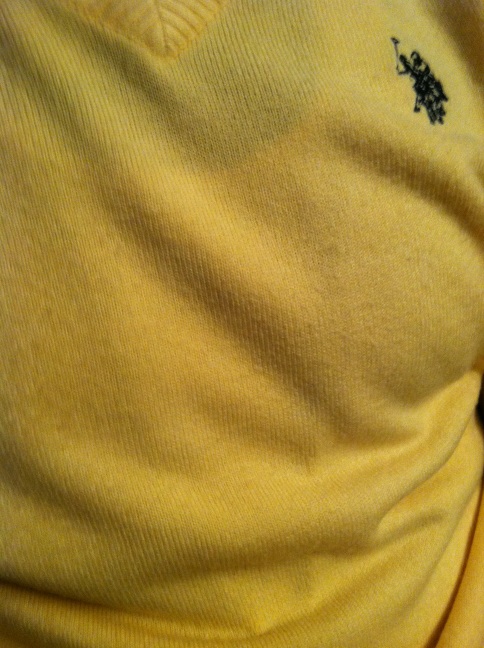Question: What color is this?
Answer: yellow